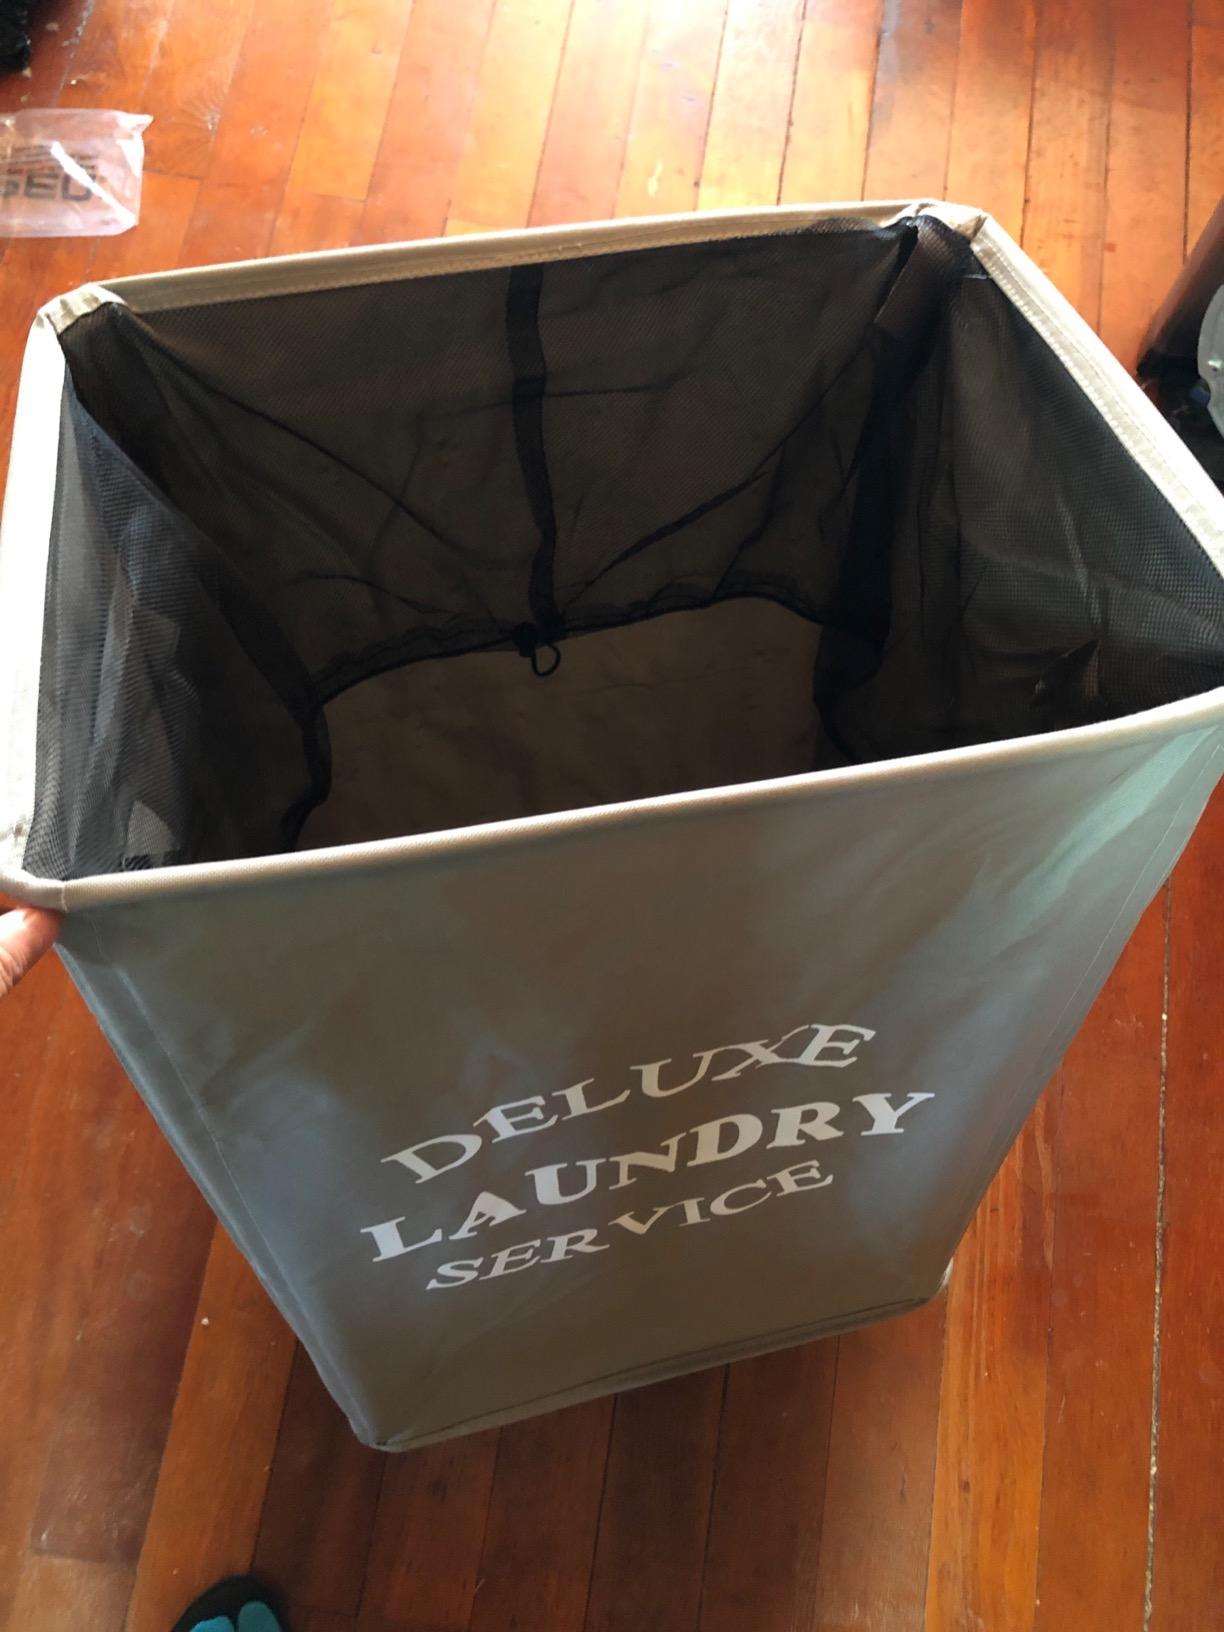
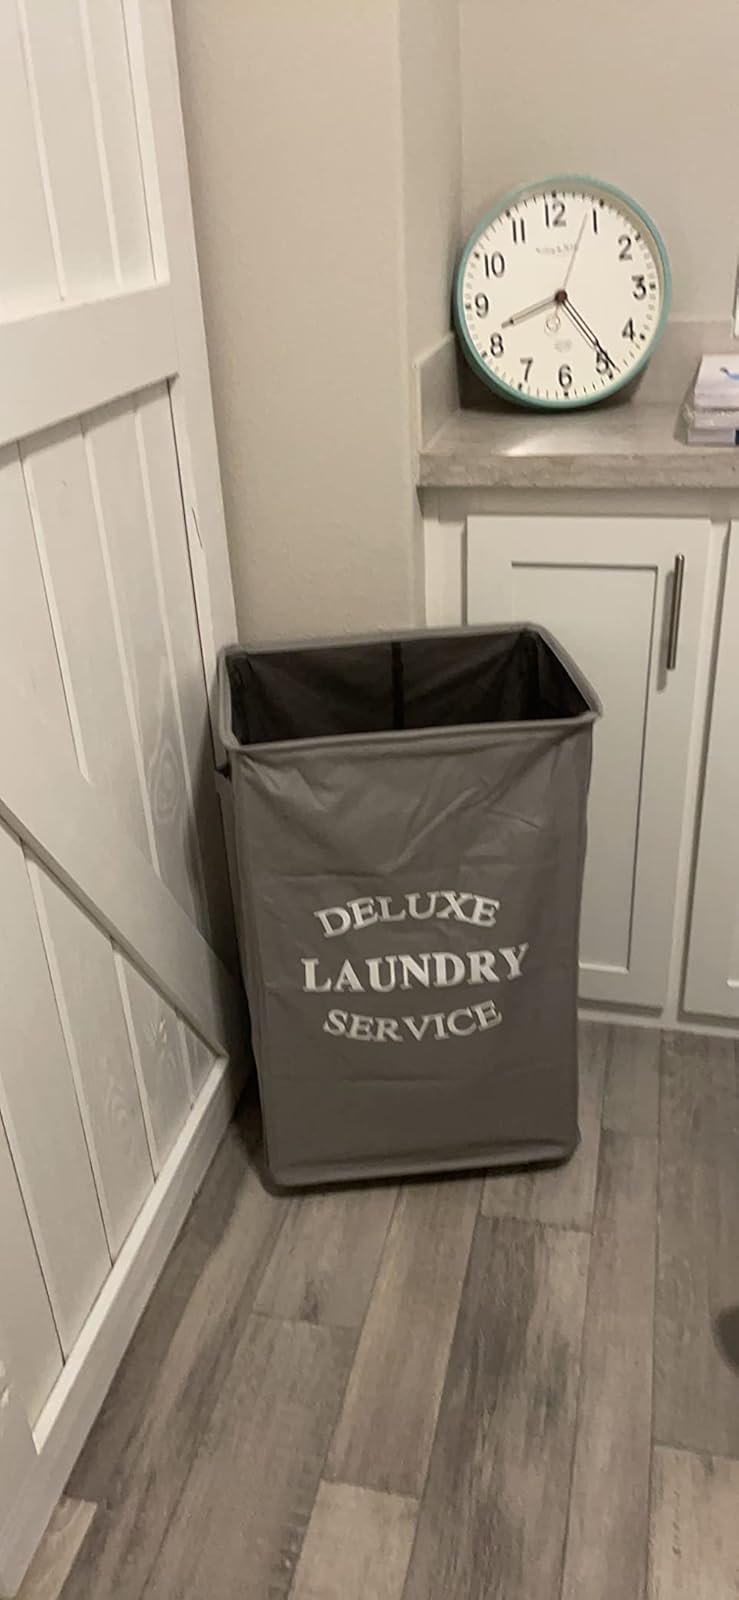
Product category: items_hamper
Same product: yes